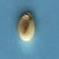
Maize quality: Good